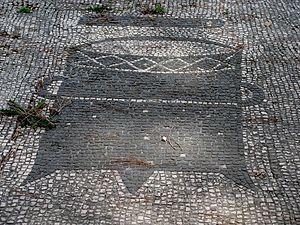
Statio 7, Place des Corporations (Ostie) - Boisseau et racloir pour égaliser
Les noms des plus petites mesures de longueur de l'antiquité romaine correspondent à des parties du corps humain. Beaucoup d'entre elles ont un équivalent grec, par exemple le degré, correspond au pas simple des grecs, et le pas correspond au pas double des grecs.
Le boisseau est un récipient de forme cylindrique destiné à mesurer les matières sèches, de capacité variable suivant les lieux et les époques.
Midda kenegged midda est un axiome rabbinique apparenté à la loi du talion mais distinct de lui, selon lequel la rétribution divine s’effectue en exacte réciprocité avec l’acte rétribué, en bien comme en mal.